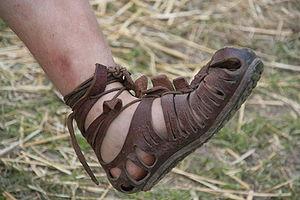
Les caligæ sont les sandales lacées, faites de lanières de cuir, portées par les soldats romains. Elles remontent sur la cheville et sont généralement ouvertes au bout laissant les orteils à l'air. Elles sont munies d'une épaisse semelle de cuir lourdement ferrée de clous pointus caboches pour éviter de glisser.